Kaiju No. 8

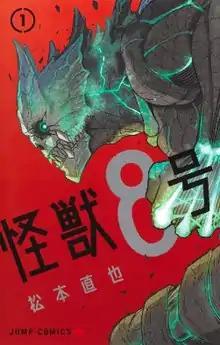
First volume cover, featuring Kafka Hibino in his form

, also known in English as Monster #8, is a Japanese manga series written and illustrated by Naoya Matsumoto. It was serialized on Shueisha's "Shōnen Jump+" online platform from July 2020 to July 2025, with its chapters collected in 15 volumes as of March 2025. Shueisha has also published the series digitally on its "Manga Plus" platform in English and several other languages. Viz Media began publishing the series digitally in August 2020 and has published the series in print in North America since December 2021.